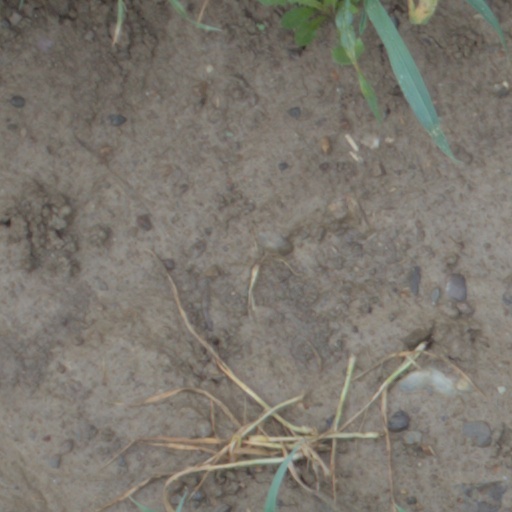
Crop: wheat